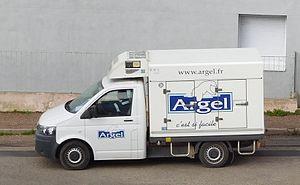
Camionnette Argel (Groupe Even) à compartiments réfrigérés pour livraison (ici à domicile) de produits surgelés.
Le Groupe Even est un groupe agroalimentaire coopératif créé en 1930 en Bretagne, basé à Ploudaniel dans le Finistère. Il compte 1 260 agriculteurs adhérents et 6 220 salariés.